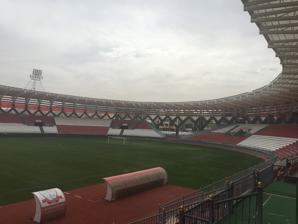
Building: Zakho International Stadium
Country: Iraq
Year built: 2015
Stadium in Zakho; Kurdistan, Iraq Zakho International Stadium یاریگای نێودەوڵەتیی زاخۆ یاریگای زاخۆ Full name Zakho International Stadium Location Zakho , Kurdistan Region , Iraq Coordinates 37°08′46″N 42°40′20″E / 37.14611°N 42.67222°E / 37.14611; 42.67222 ( Zakho International Stadium ) Owner Zakho SC Capacity 25,000 Field size 105 m × 68 m Surface Grass Scoreboard Yes Construction Built 2012–2015 Opened 3 June 2015 Construction cost $20 Million Services engineer Global Sport IQ Main contractors Global Sport IQ Tenants Zakho FC Zakho International Stadium ( Arabic : ملعب زاخو الدولي, Kurdish : یاریگەها نێودەولەتیا زاخۆ) is a multi-purpose stadium in Zakho , Kurdistan Region , Iraq . It is used mostly for football matches and serves as the home stadium of Zakho FC which plays in the Iraqi Premier League . The stadium holds 25,000 people. It has 20 entrance and exit gates. The roof consists of 12,000 m 2 of polycarbonate architectural panels shaded in red and white depicting the colors of the local team. Construction took 3 years (from 2012 to 2015) for a total cost of $20 million. The opening ceremony took place on Wednesday 3 June 2015 between Zakho FC and the Iraq national football team . The match ended in a 2–0 victory for the Iraq national football team , scored by captain Younis Mahmoud and Hussein Ali Wahid . The inauguration aroused large official and popular attendance, including the presence of the former Minister of Youth and Sport Abdul-Hussein Abtaan , the head of the National Olympic Committee of Iraq Raad Hammoudi and the former Iraqi national team player, Hussein Saeed . Gallery The stands of the stadium are tinted in red and white, displaying the colors of the club. An electronic scoreboard is included. External facade of the stadium. See also List of football stadiums in Iraq References